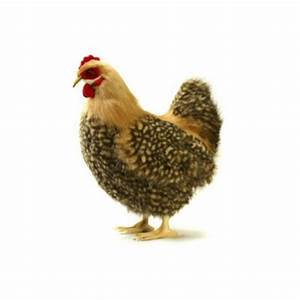
Label: chicken